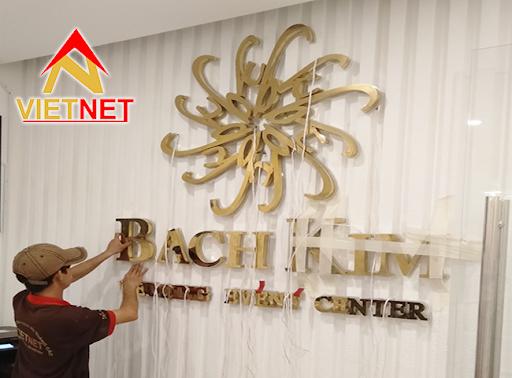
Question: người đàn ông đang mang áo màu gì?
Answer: áo màu nâu